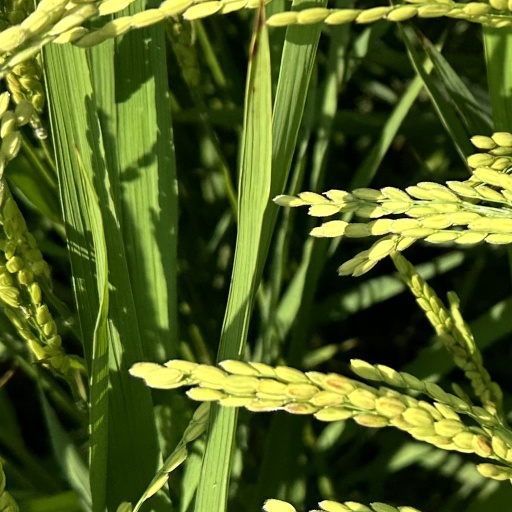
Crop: rice